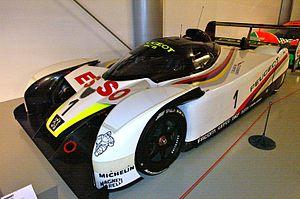
Le musée des 24 Heures du Mans, créé en 1961 sous le nom de « musée automobile de la Sarthe », puis renommé « musée des 24 Heures - Circuit de la Sarthe » en 2009, est un musée français dédié à la course automobile situé près de l'entrée principale du circuit des 24 Heures, au Mans.